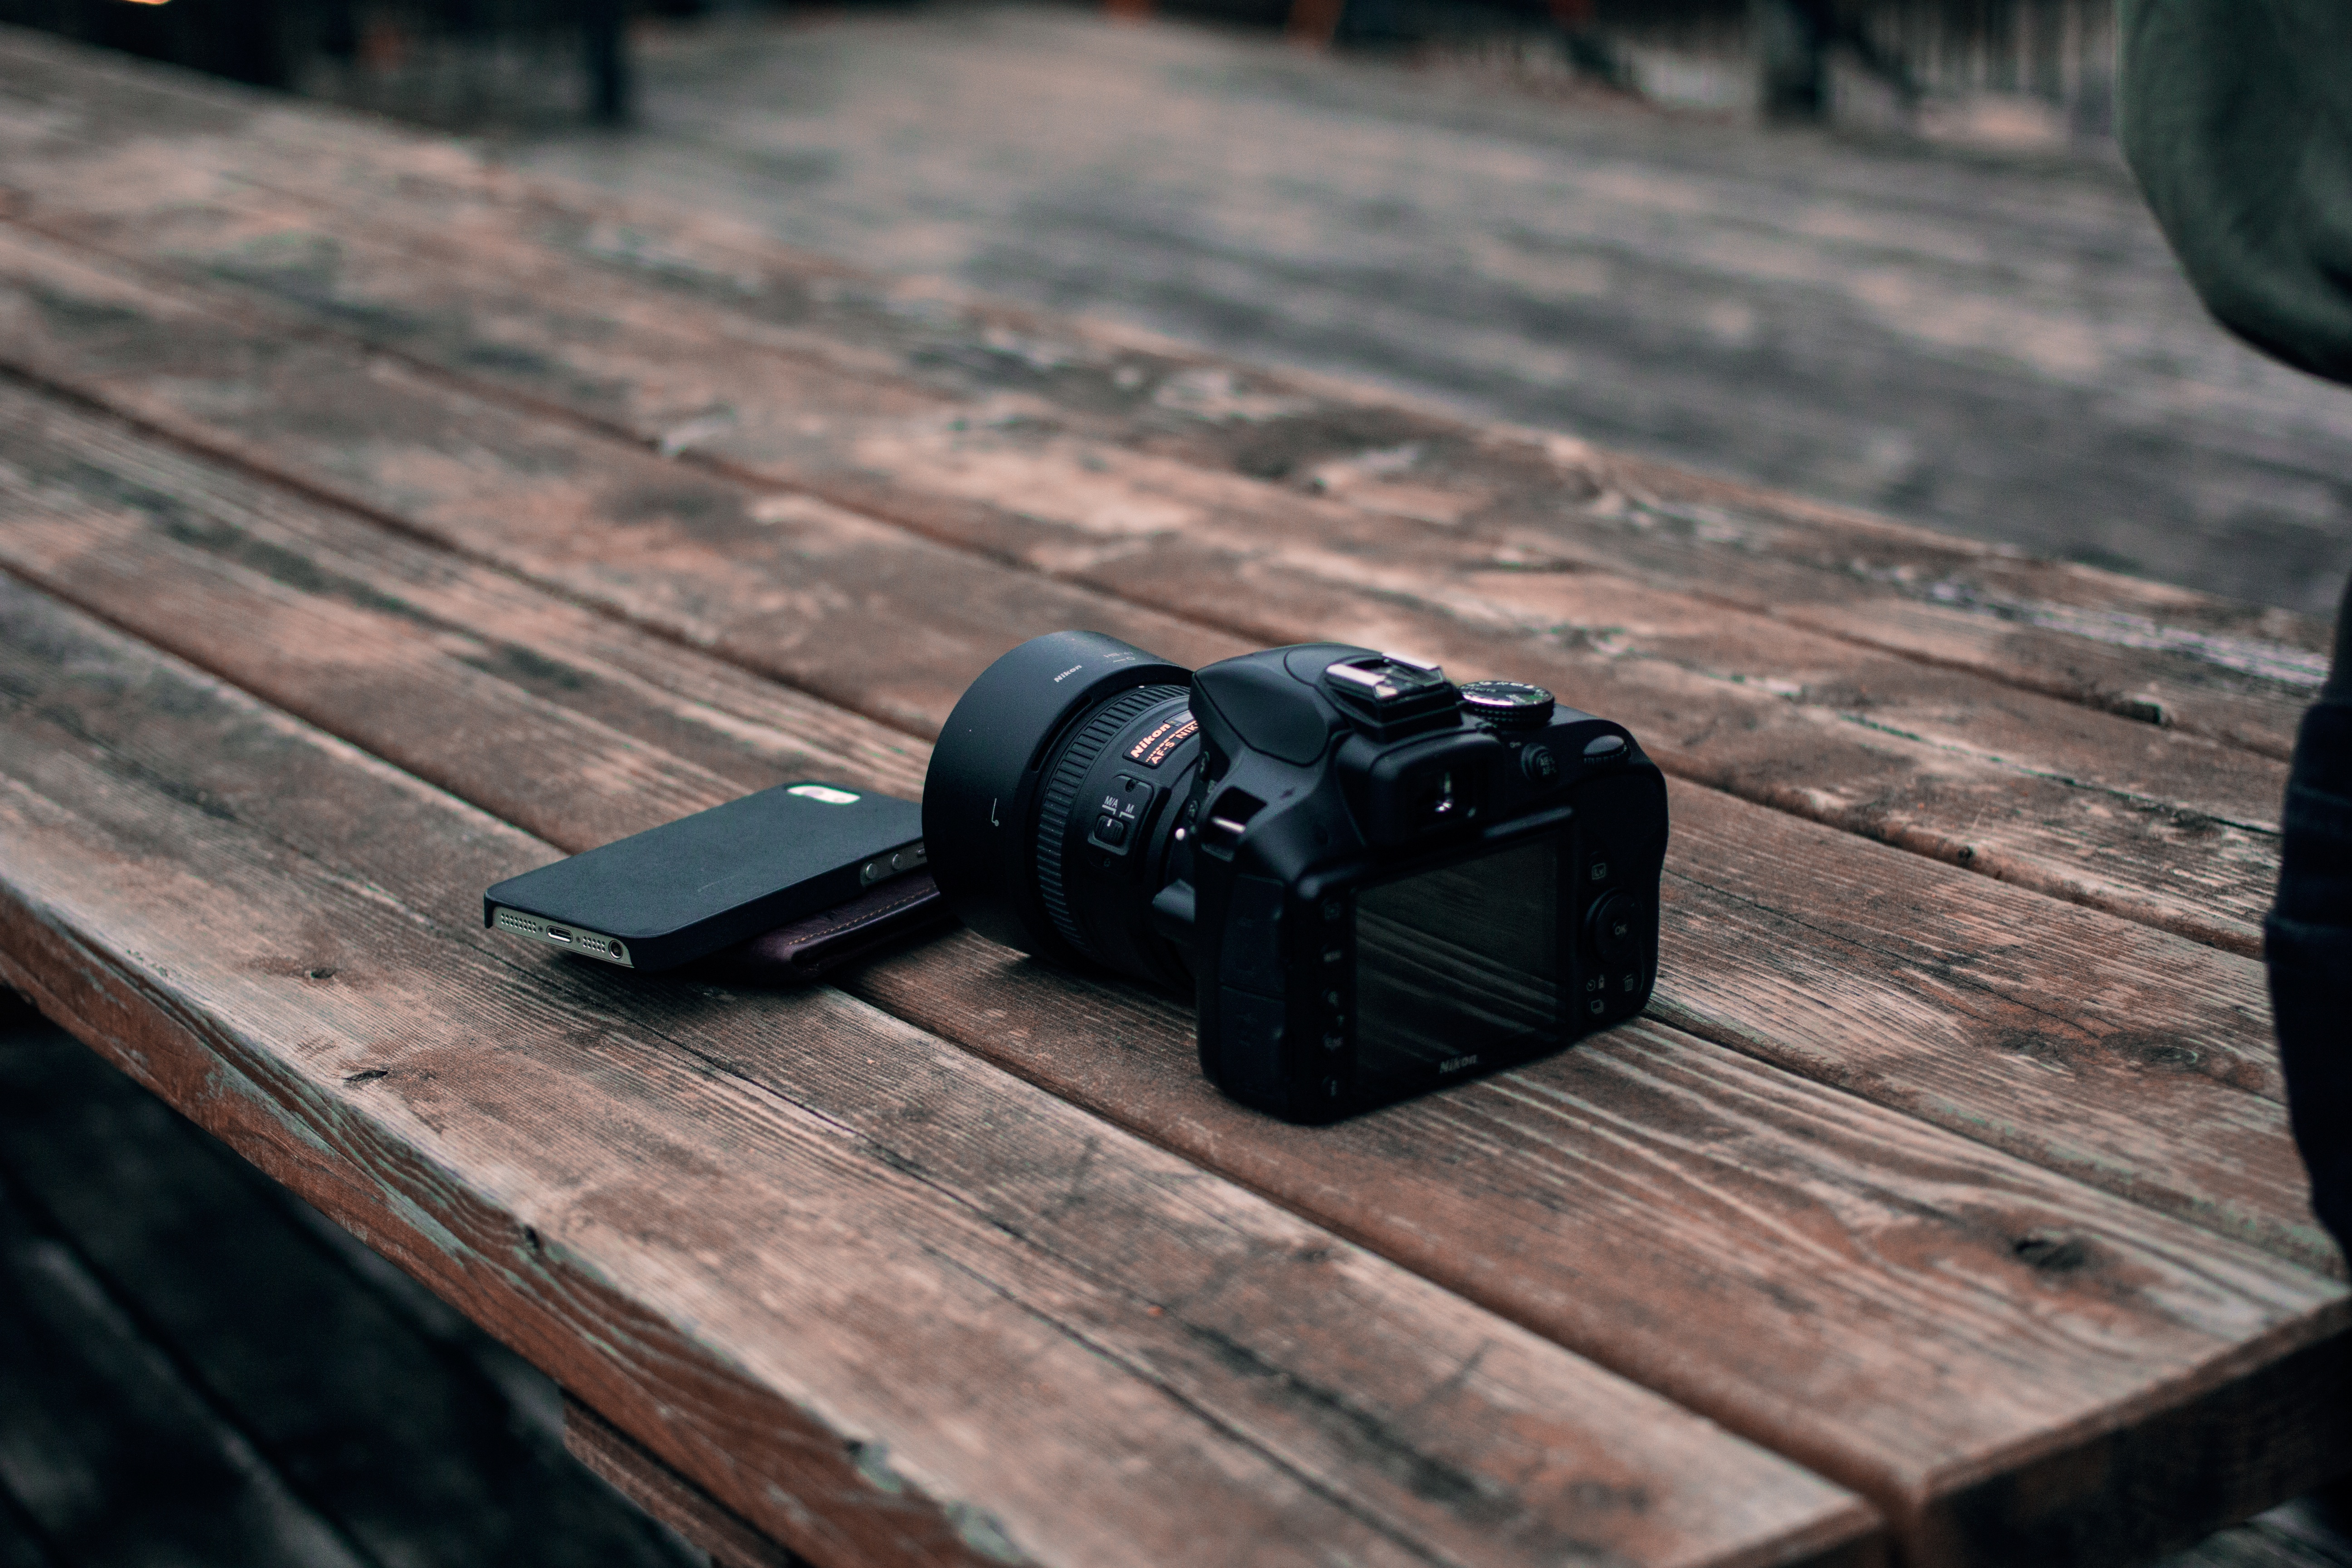
table, wood, camera, wheel, vehicle, equipment, phone, wood plank, reflex camera, screenshot, firearm, digital slr, single lens reflex camera